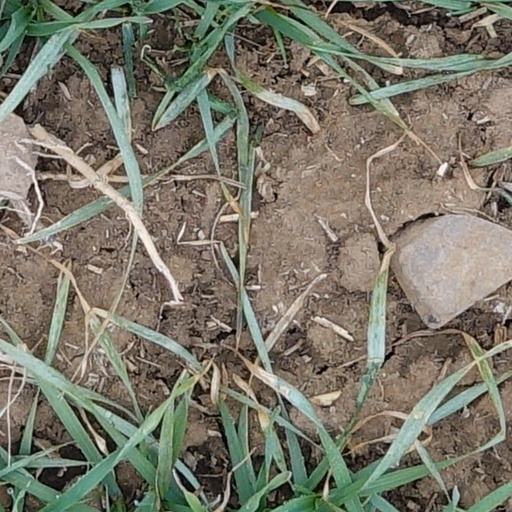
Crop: wheat